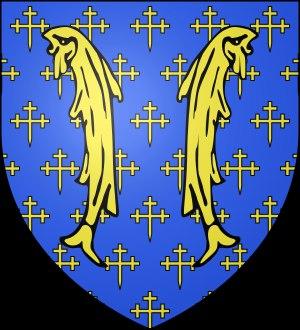
Jacques Callot, né à Nancy en 1592 et mort à Nancy le 24 mars 1635, est un dessinateur et graveur lorrain, dont l'œuvre la plus connue aujourd'hui est une série de dix-huit eaux-fortes intitulée Les Grandes Misères de la guerre, évoquant les ravages de la Guerre de Trente Ans qui se déroulait alors en Europe.
Oisy-le-Verger est une commune française située dans le département du Pas-de-Calais en région Hauts-de-France.